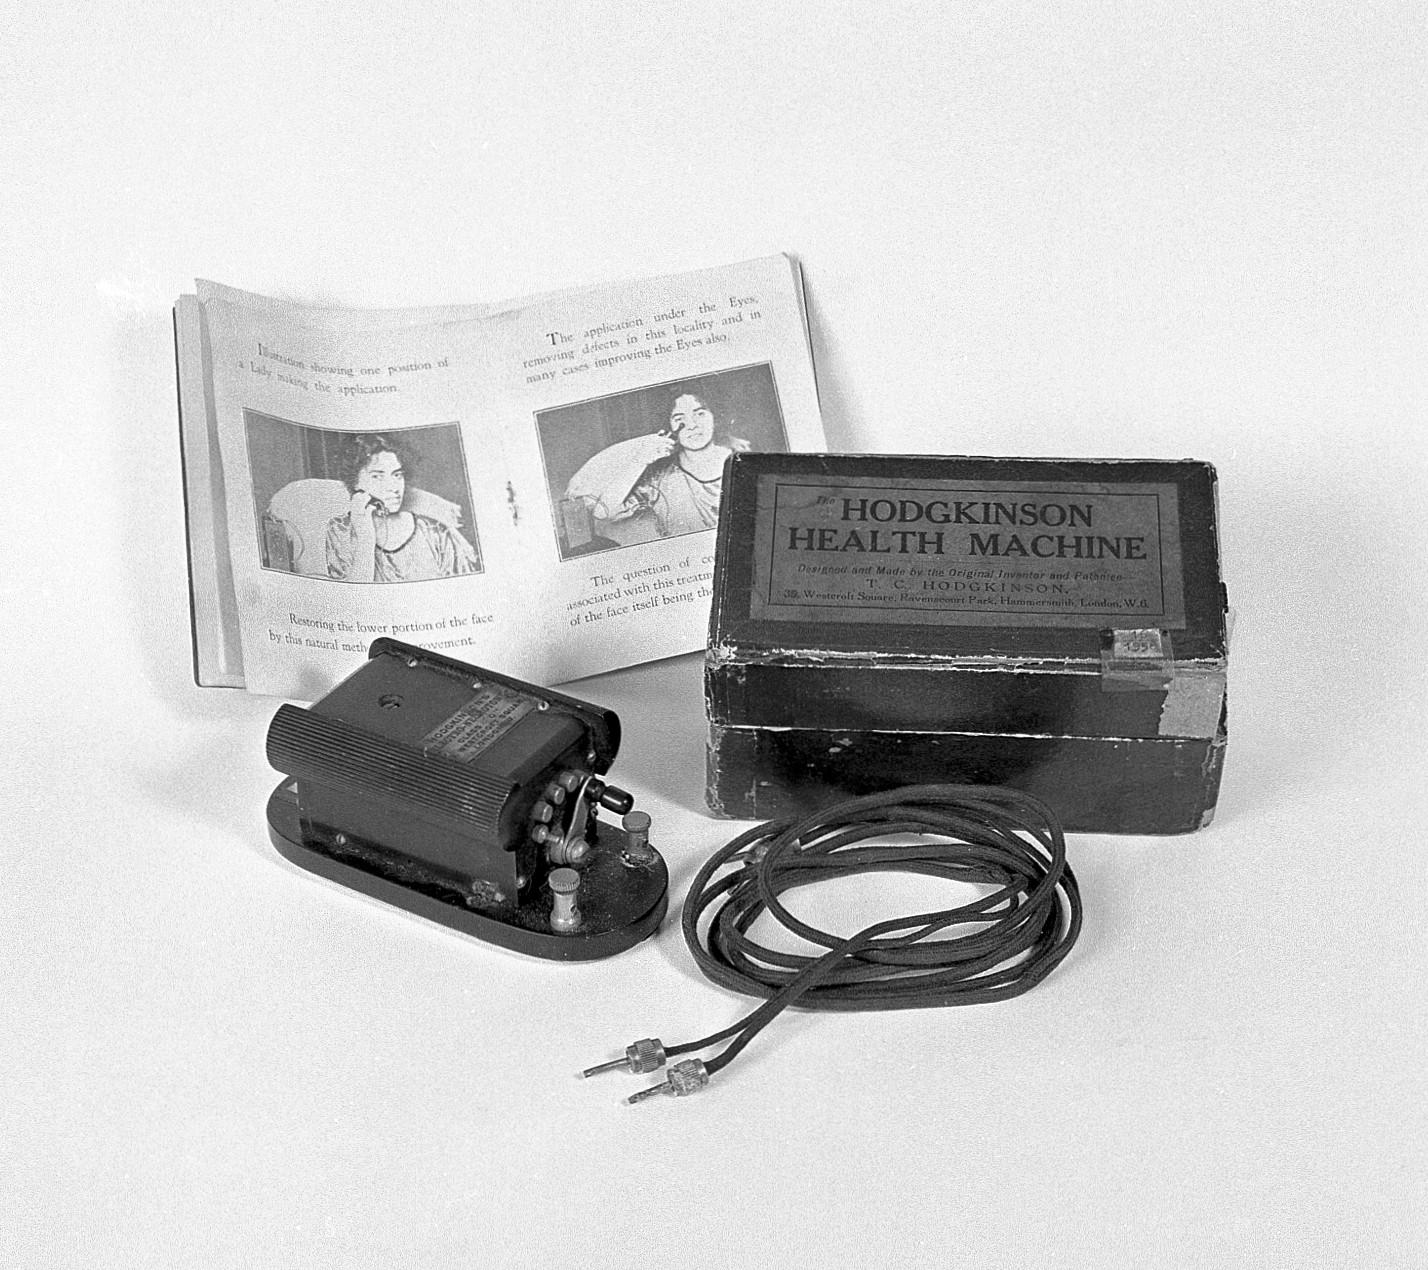
Hodgkinson Health Machine (Electro-Neurotone) Class 0. Designed and made by Hodgkinson. Instruction booklet. Wellcome Images Keywords: cosmetic treatment; T.C. Hodgkinson; T.C. Hodgkinson, monochrome black-and-white photograph
Specialty: medical-devices
Image credit: "Hodgkinson Health Machine and instruction booklet Wellcome L0010285", wikimedia:Medical equipment via Wikimedia Commons, licensed cc-by-4.0. Source: https://upload.wikimedia.org/wikipedia/commons/7/76/Hodgkinson_Health_Machine_and_instruction_booklet_Wellcome_L0010285.jpg